Eritrea–Russia relations

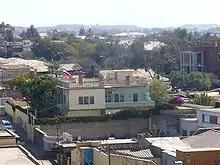
Russian embassy in Asmara

Eritrea and Russia relations are diplomatic relations between the State of Eritrea and the Russian Federation. Russia has an embassy in Asmara and Eritrea has its in Moscow. Eritrean president Isaias Afwerki has been a supporter of the Russian invasion of Ukraine since 2022.